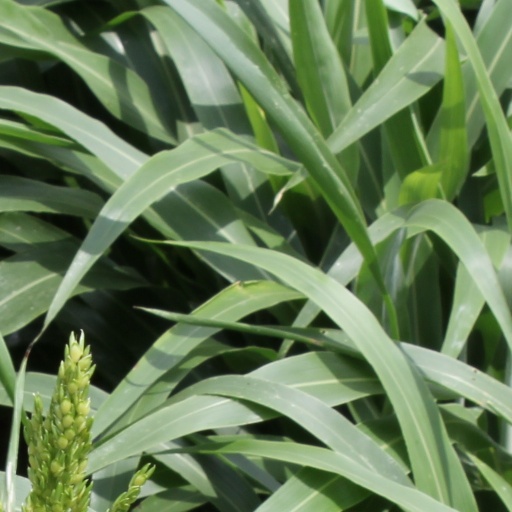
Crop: sorghum